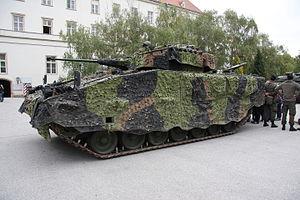
L'ASCOD est un véhicule de combat d'infanterie aux origines espagnoles, où il est nommé "Pizarro" et autrichiennes, où il est nommé "Ulan", en référence aux lanciers de cavalerie Uhlan.